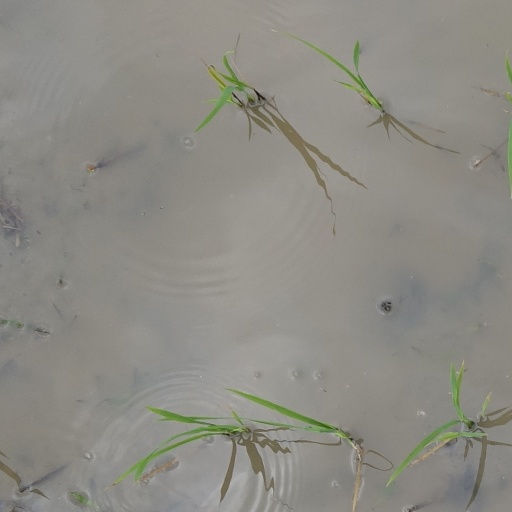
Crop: rice